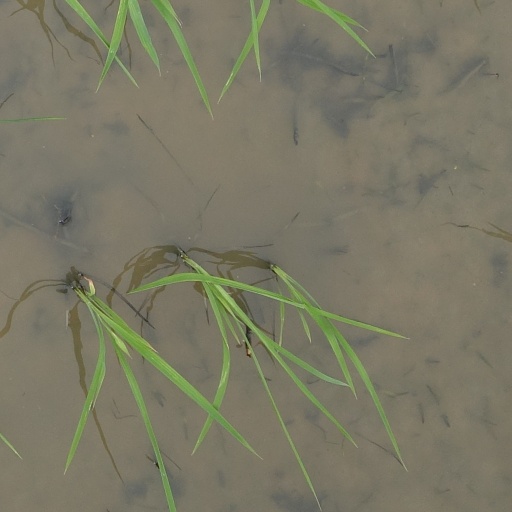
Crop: rice